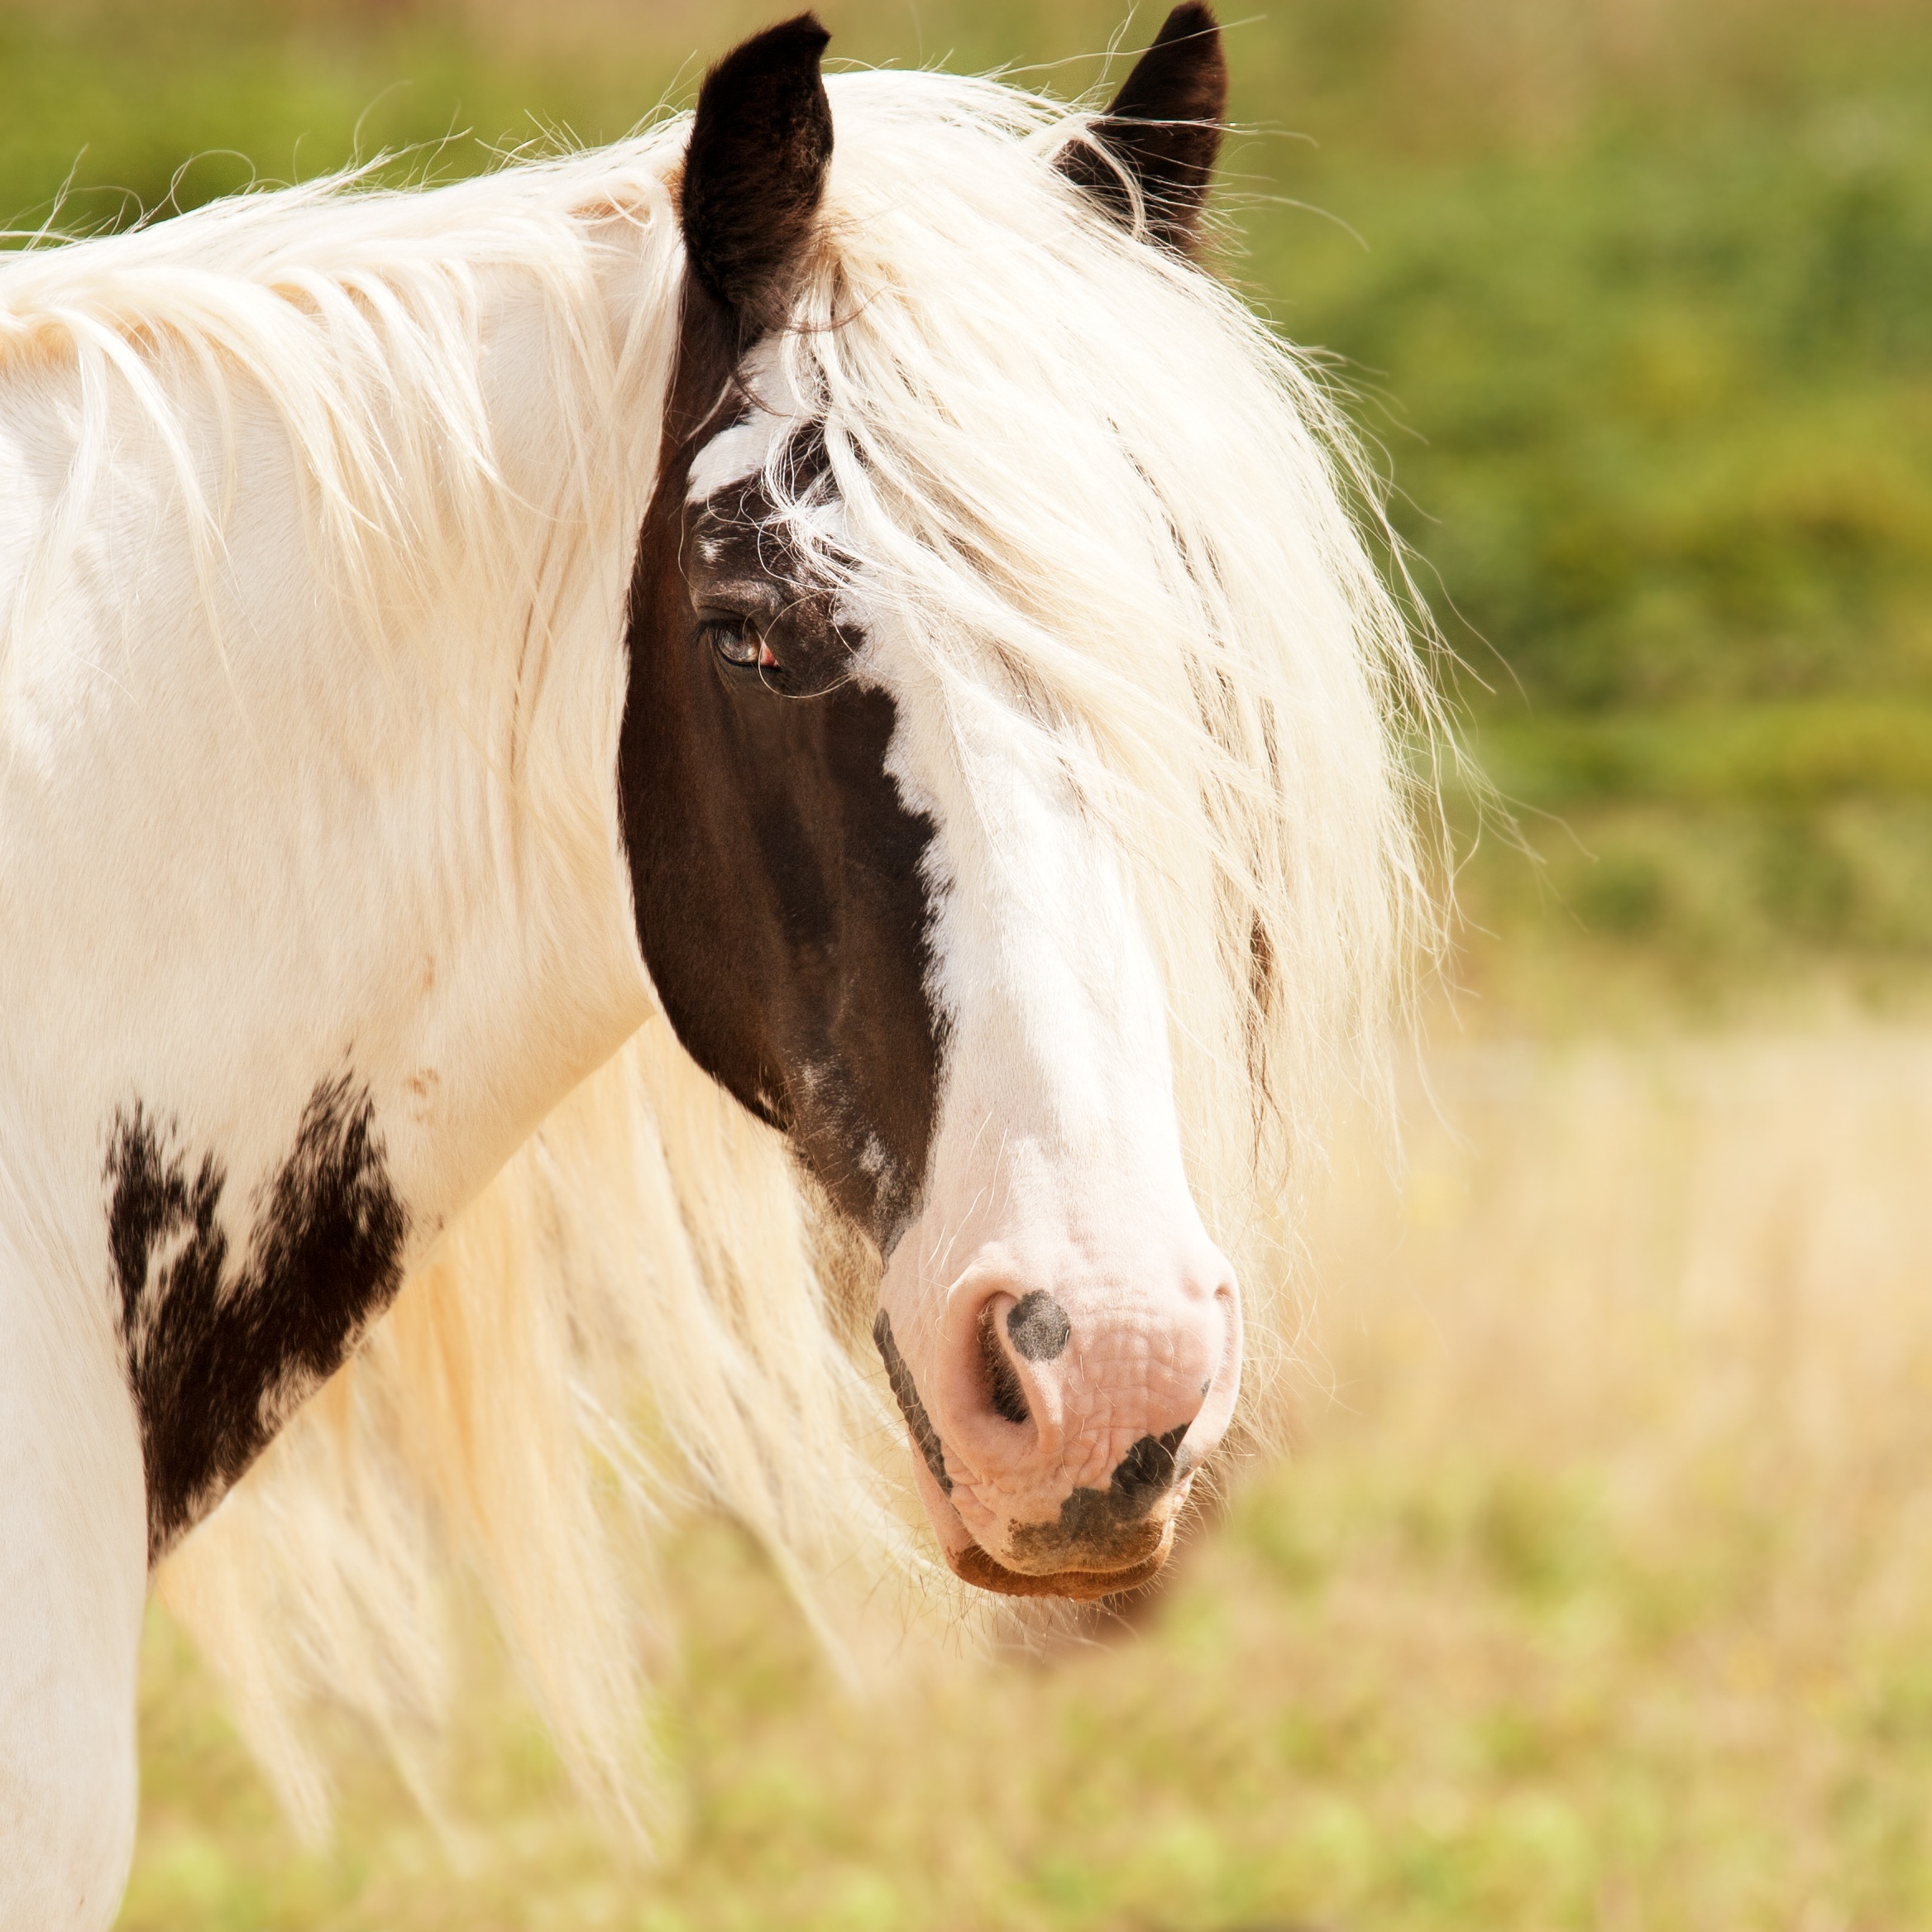
nature, grass, meadow, animal, pasture, grazing, horse, mammal, stallion, mane, ride, agriculture, vertebrate, mare, horse head, animal portrait, white brown, horse like mammal, mustang horse